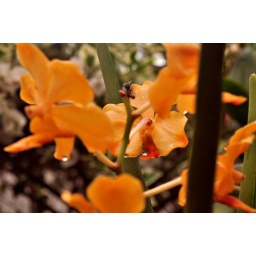
orange flower in a rain